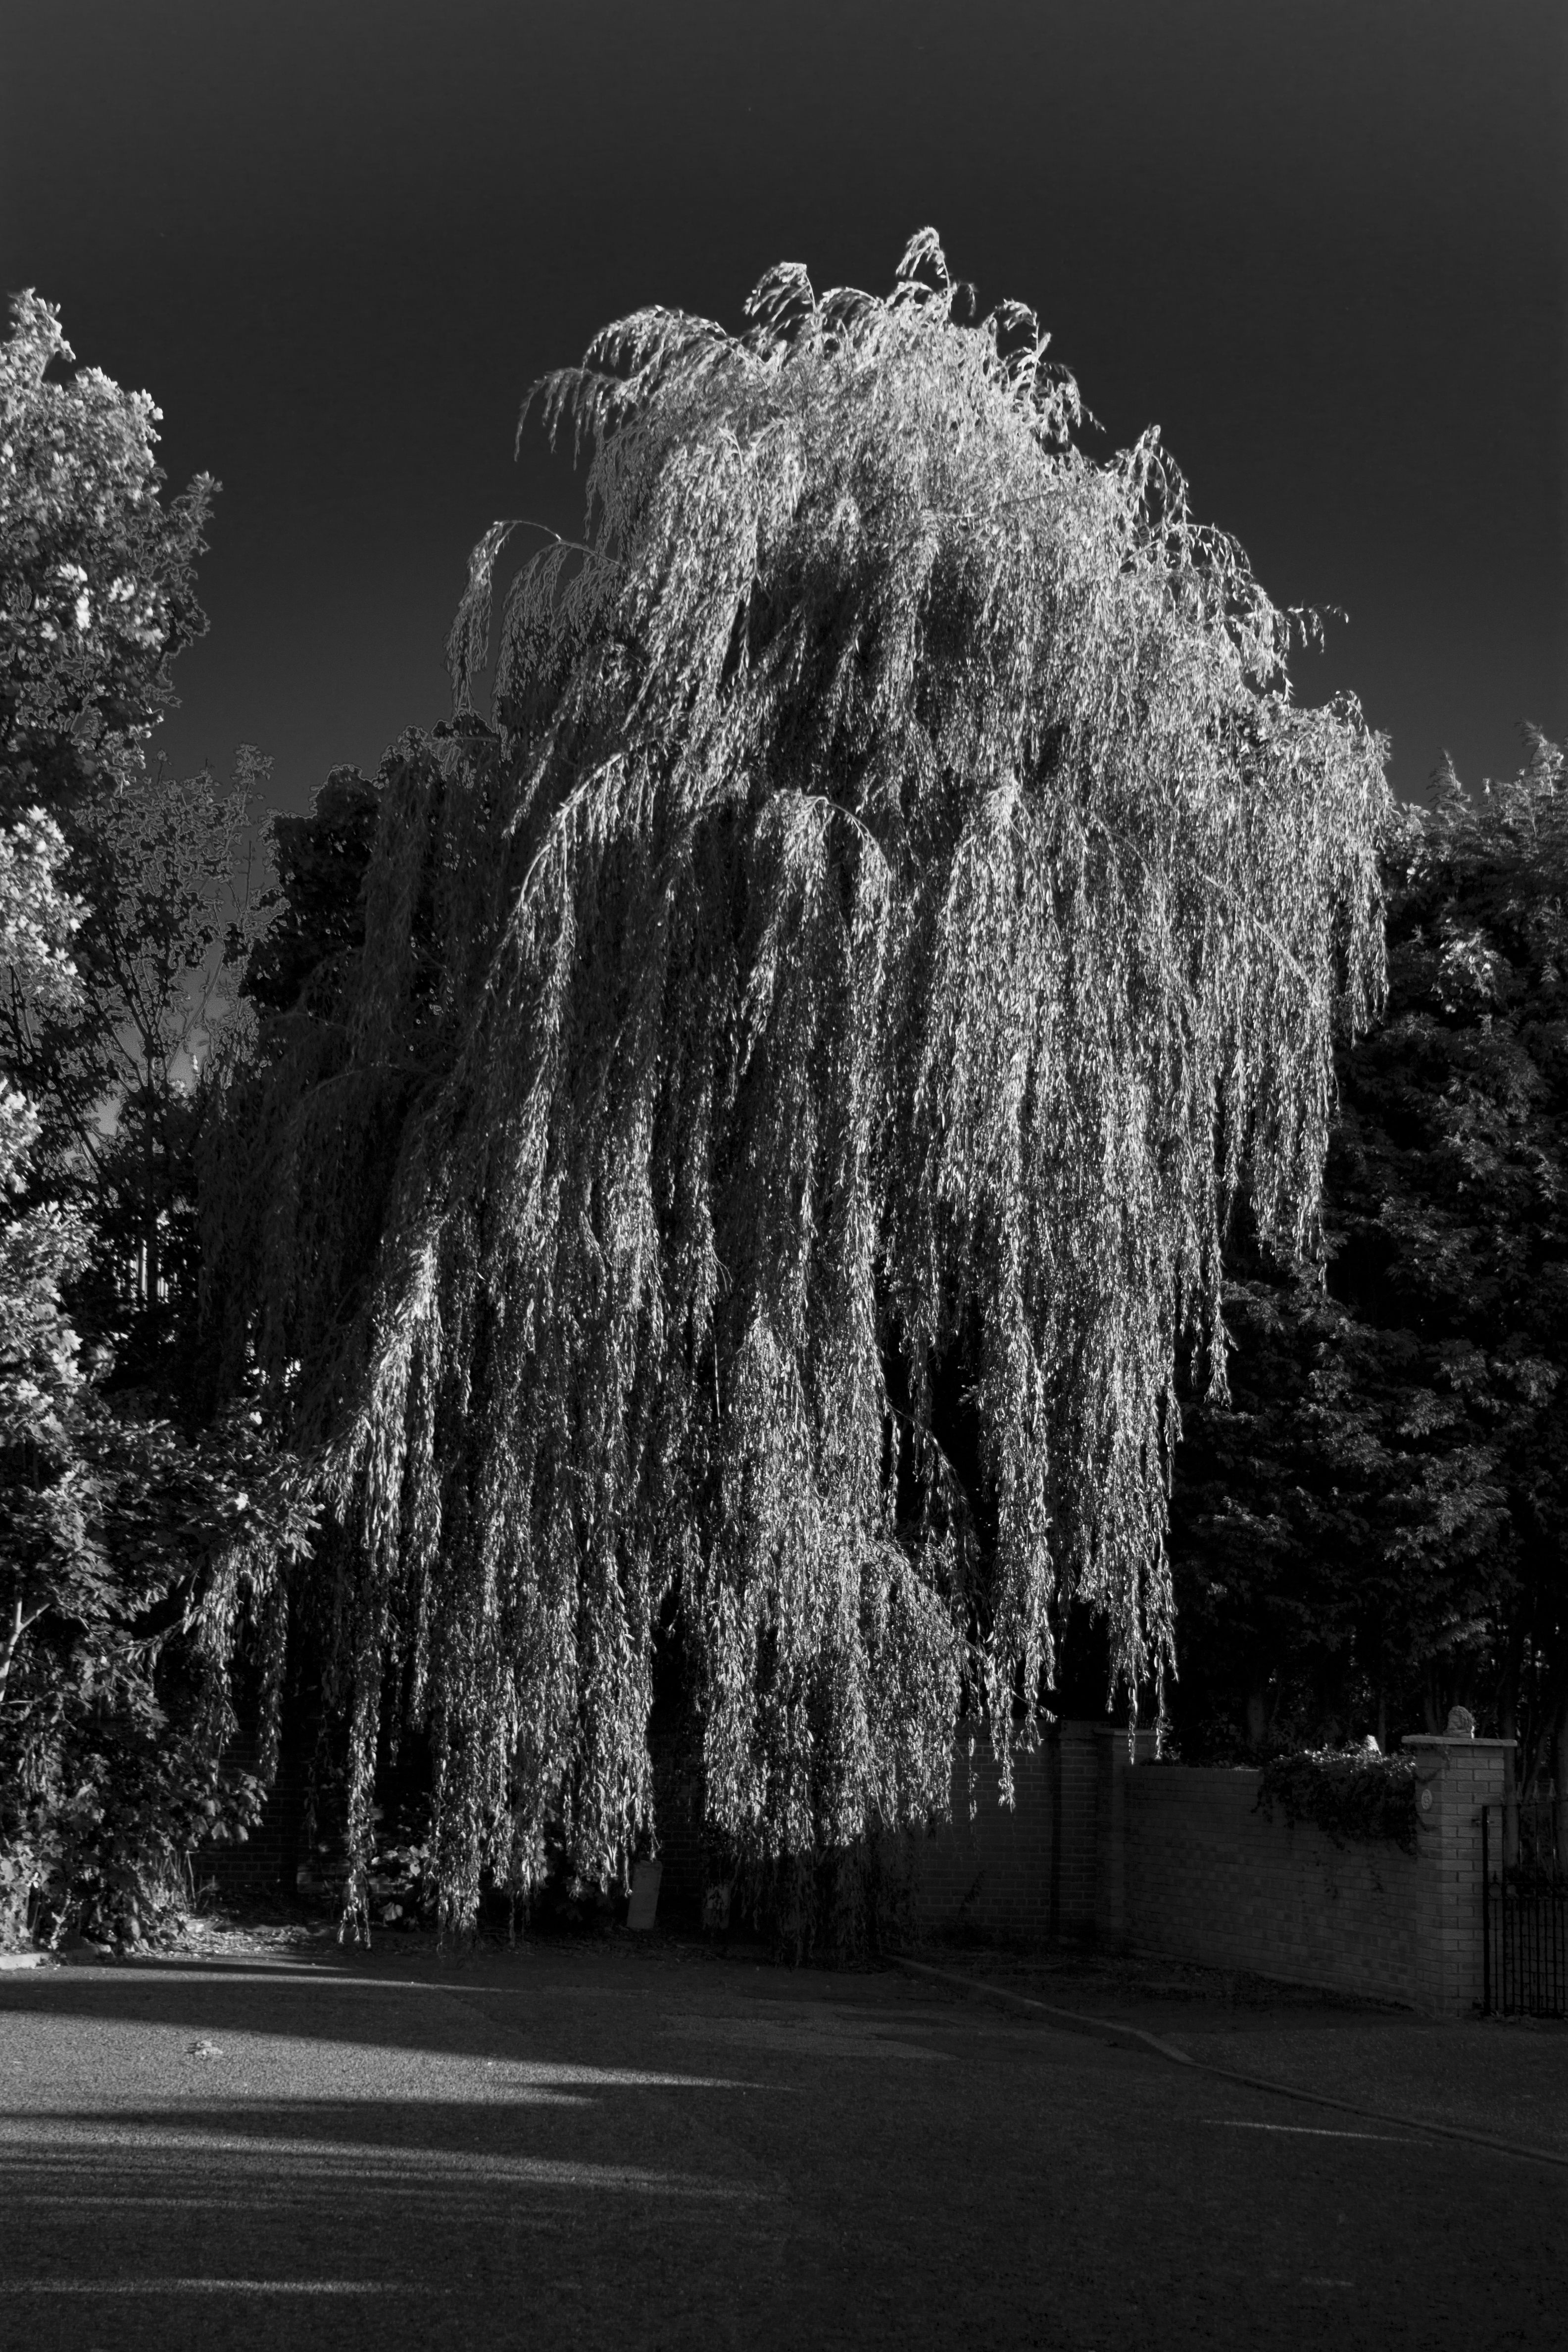
tree, nature, forest, snow, winter, light, black and white, plant, white, night, photography, leaf, frost, darkness, monochrome, uk, blackandwhite, peterborough, monochrome photography, atmospheric phenomenon, woody plant